History of Lyon

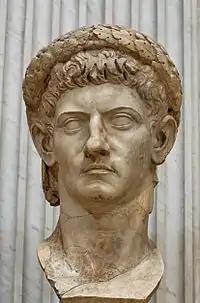
Bust of Claudius

Due to its strategic position and its political influence, Lugdunum was involved in some major events during antiquity. It was also visited by many emperors.